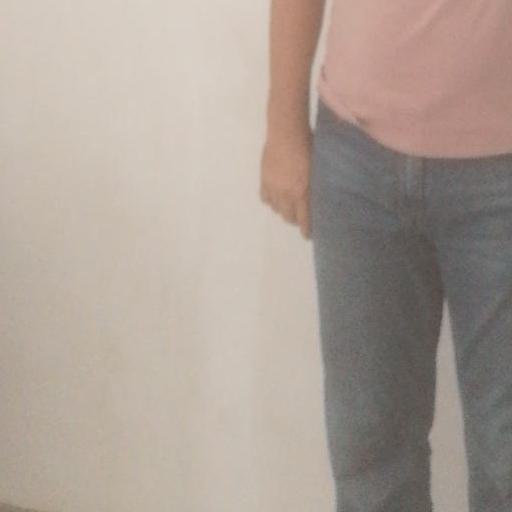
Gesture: no_gesture